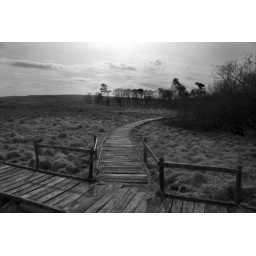
A wooden walkway on a bird sanctuary near Malham Tarn, Yorkshire Dales, UK